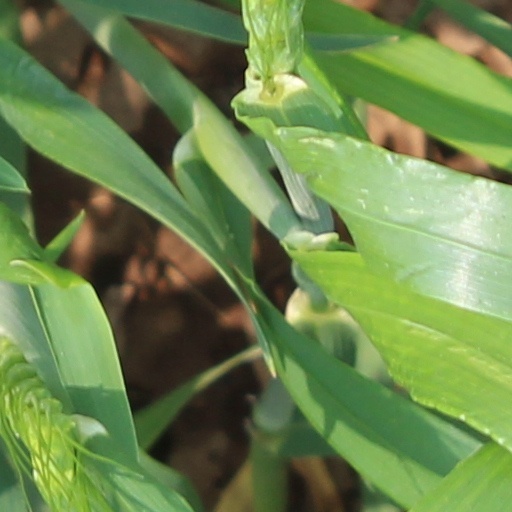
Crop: wheat